Ar Rass

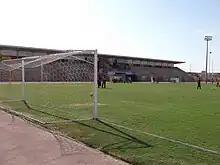
Al-Hazem Club Stadium

The city's main clubs are Al-Hazem and Al-Kholood, both representing it in football.